Broad Ripple Park Carousel

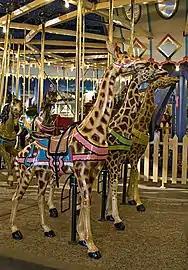
A row of giraffes was always part of one of Dentzel's carousels, as they were his favorite animal.

Between 1917 and 1938 the carousel was located near the White City park pool, in an enclosed building with numerous large windows. The carousel, as with the rest of the park, was allowed to be used only by White people. In 1938, after the park was purchased by William McCurry, the ride was enclosed within an unwalled pavilion with a domed roof and moved to the area of the park set aside as a children's playground. The carousel was operated as a concession, which one operator, William Hubbs, held for almost 10 years.